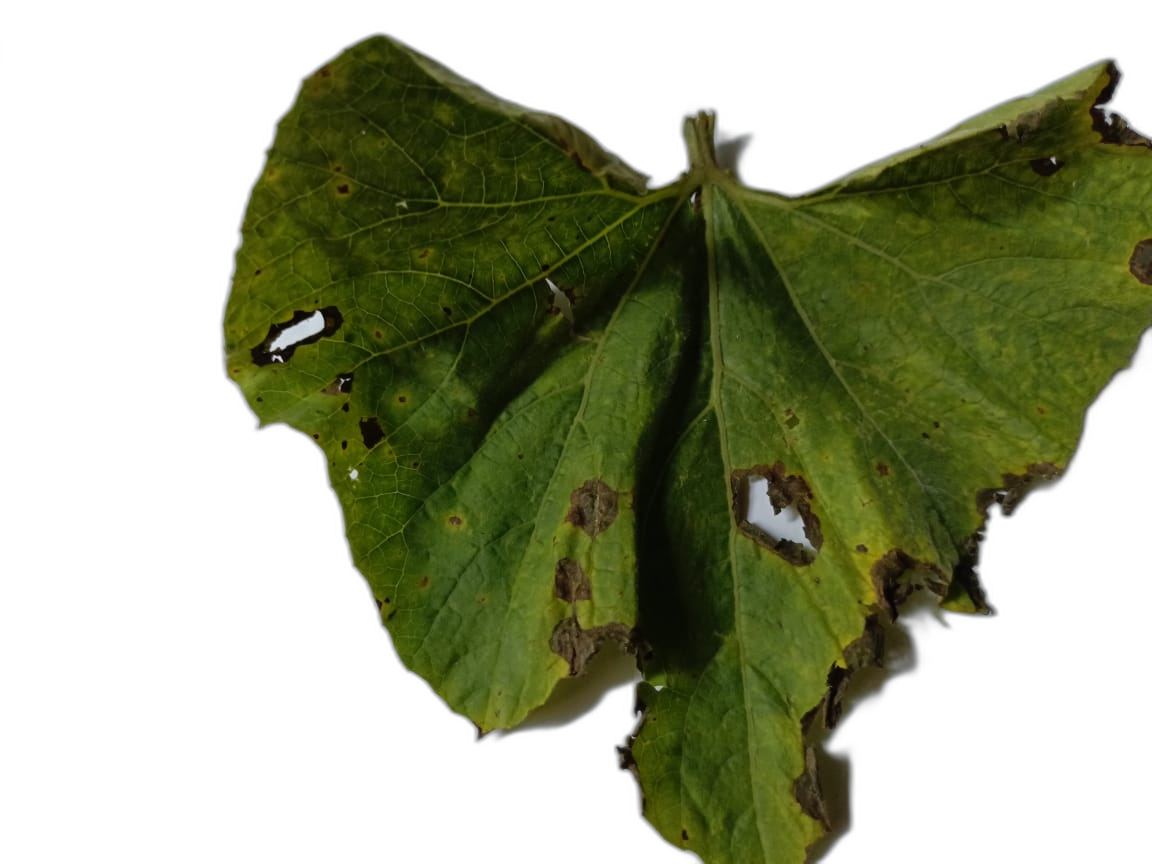
Crop: Bottle Gourd
Label: Anthracnose